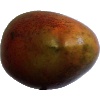
Label: red_mango